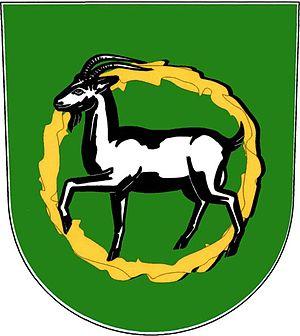
Kozojídky est une commune du district de Hodonín, dans la région de Moravie-du-Sud, en République tchèque. Sa population s'élevait à 522 habitants en 2017.